Latino children's literature

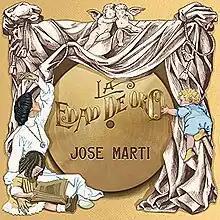
Cover of "La Edad de Oro" by José Marti

Latino children's literature gained much popularity in the 1990s, however its beginnings can be traced all the way back to the 19th century. During this time period, Spanish-language newspapers circulated throughout the United States with the inclusion of different stories and poems Another notable contribution to this subgenre's beginnings, is one made by Father Felix Varela, who published a Spanish magazine which included religious texts for children. More prominently, in 1898, a magazine entitled "La Edad de Oro" or The Golden Age, was published and written by Cuban poet José Marti for children in the Americas. It is recognized as the beginning of Latin American children's literature. Beyond written pieces of literature, many of the Spanish speaking settlers who lived west of the Mississippi, as well as Spanish settlers in what is now Florida, brought with them a deep oral literature that only grew as their children were born in the United States.